Cluj-Napoca

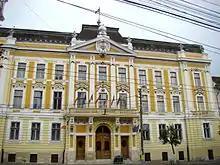
Cluj-Napoca City Hall

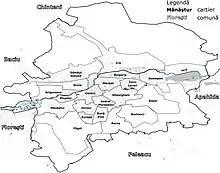
Map of Cluj-Napoca's districts (2007)

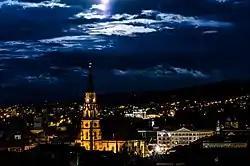
Part of the old city centre, as viewed from Cetățuia

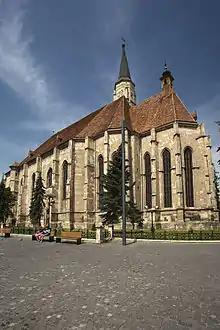

Cluj-Napoca, located in the central part of Transylvania, has a surface area of . The city lies at the confluence of the Apuseni Mountains, the Someș plateau and the Transylvanian plain. It sprawls over the valleys of Someșul Mic and Nadăș, and, to some extent over the secondary valleys of the Popești, Chintău, Borhanci and Popii rivers. The southern part of the city occupies the upper terrace of the northern slope of Feleac Hill, and is surrounded on three sides by hills or mountains with heights between and . The Someș plateau is situated to the east, while the northern part of town includes "Dealurile Clujului" ("the Hills of Cluj"), with the peaks, Lombului, Dealul Melcului, Techintău, Hoia and Gârbău. Other hills are located in the western districts, and the hills of Calvaria and Cetățuia ("Belvedere") are located near the centre of city.